Topolobampo

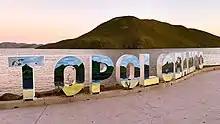
Sign in Topolobampo, Sinaloa

Topolobampo was the site of a Radical "utopian" colony inspired by Henry George's economic ideas. Albert Kimsey Owen was its founder and leader; Marie Howland and John W. Lovell were prominent backers.